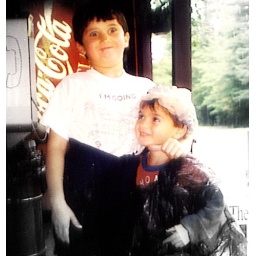
boy in a bag